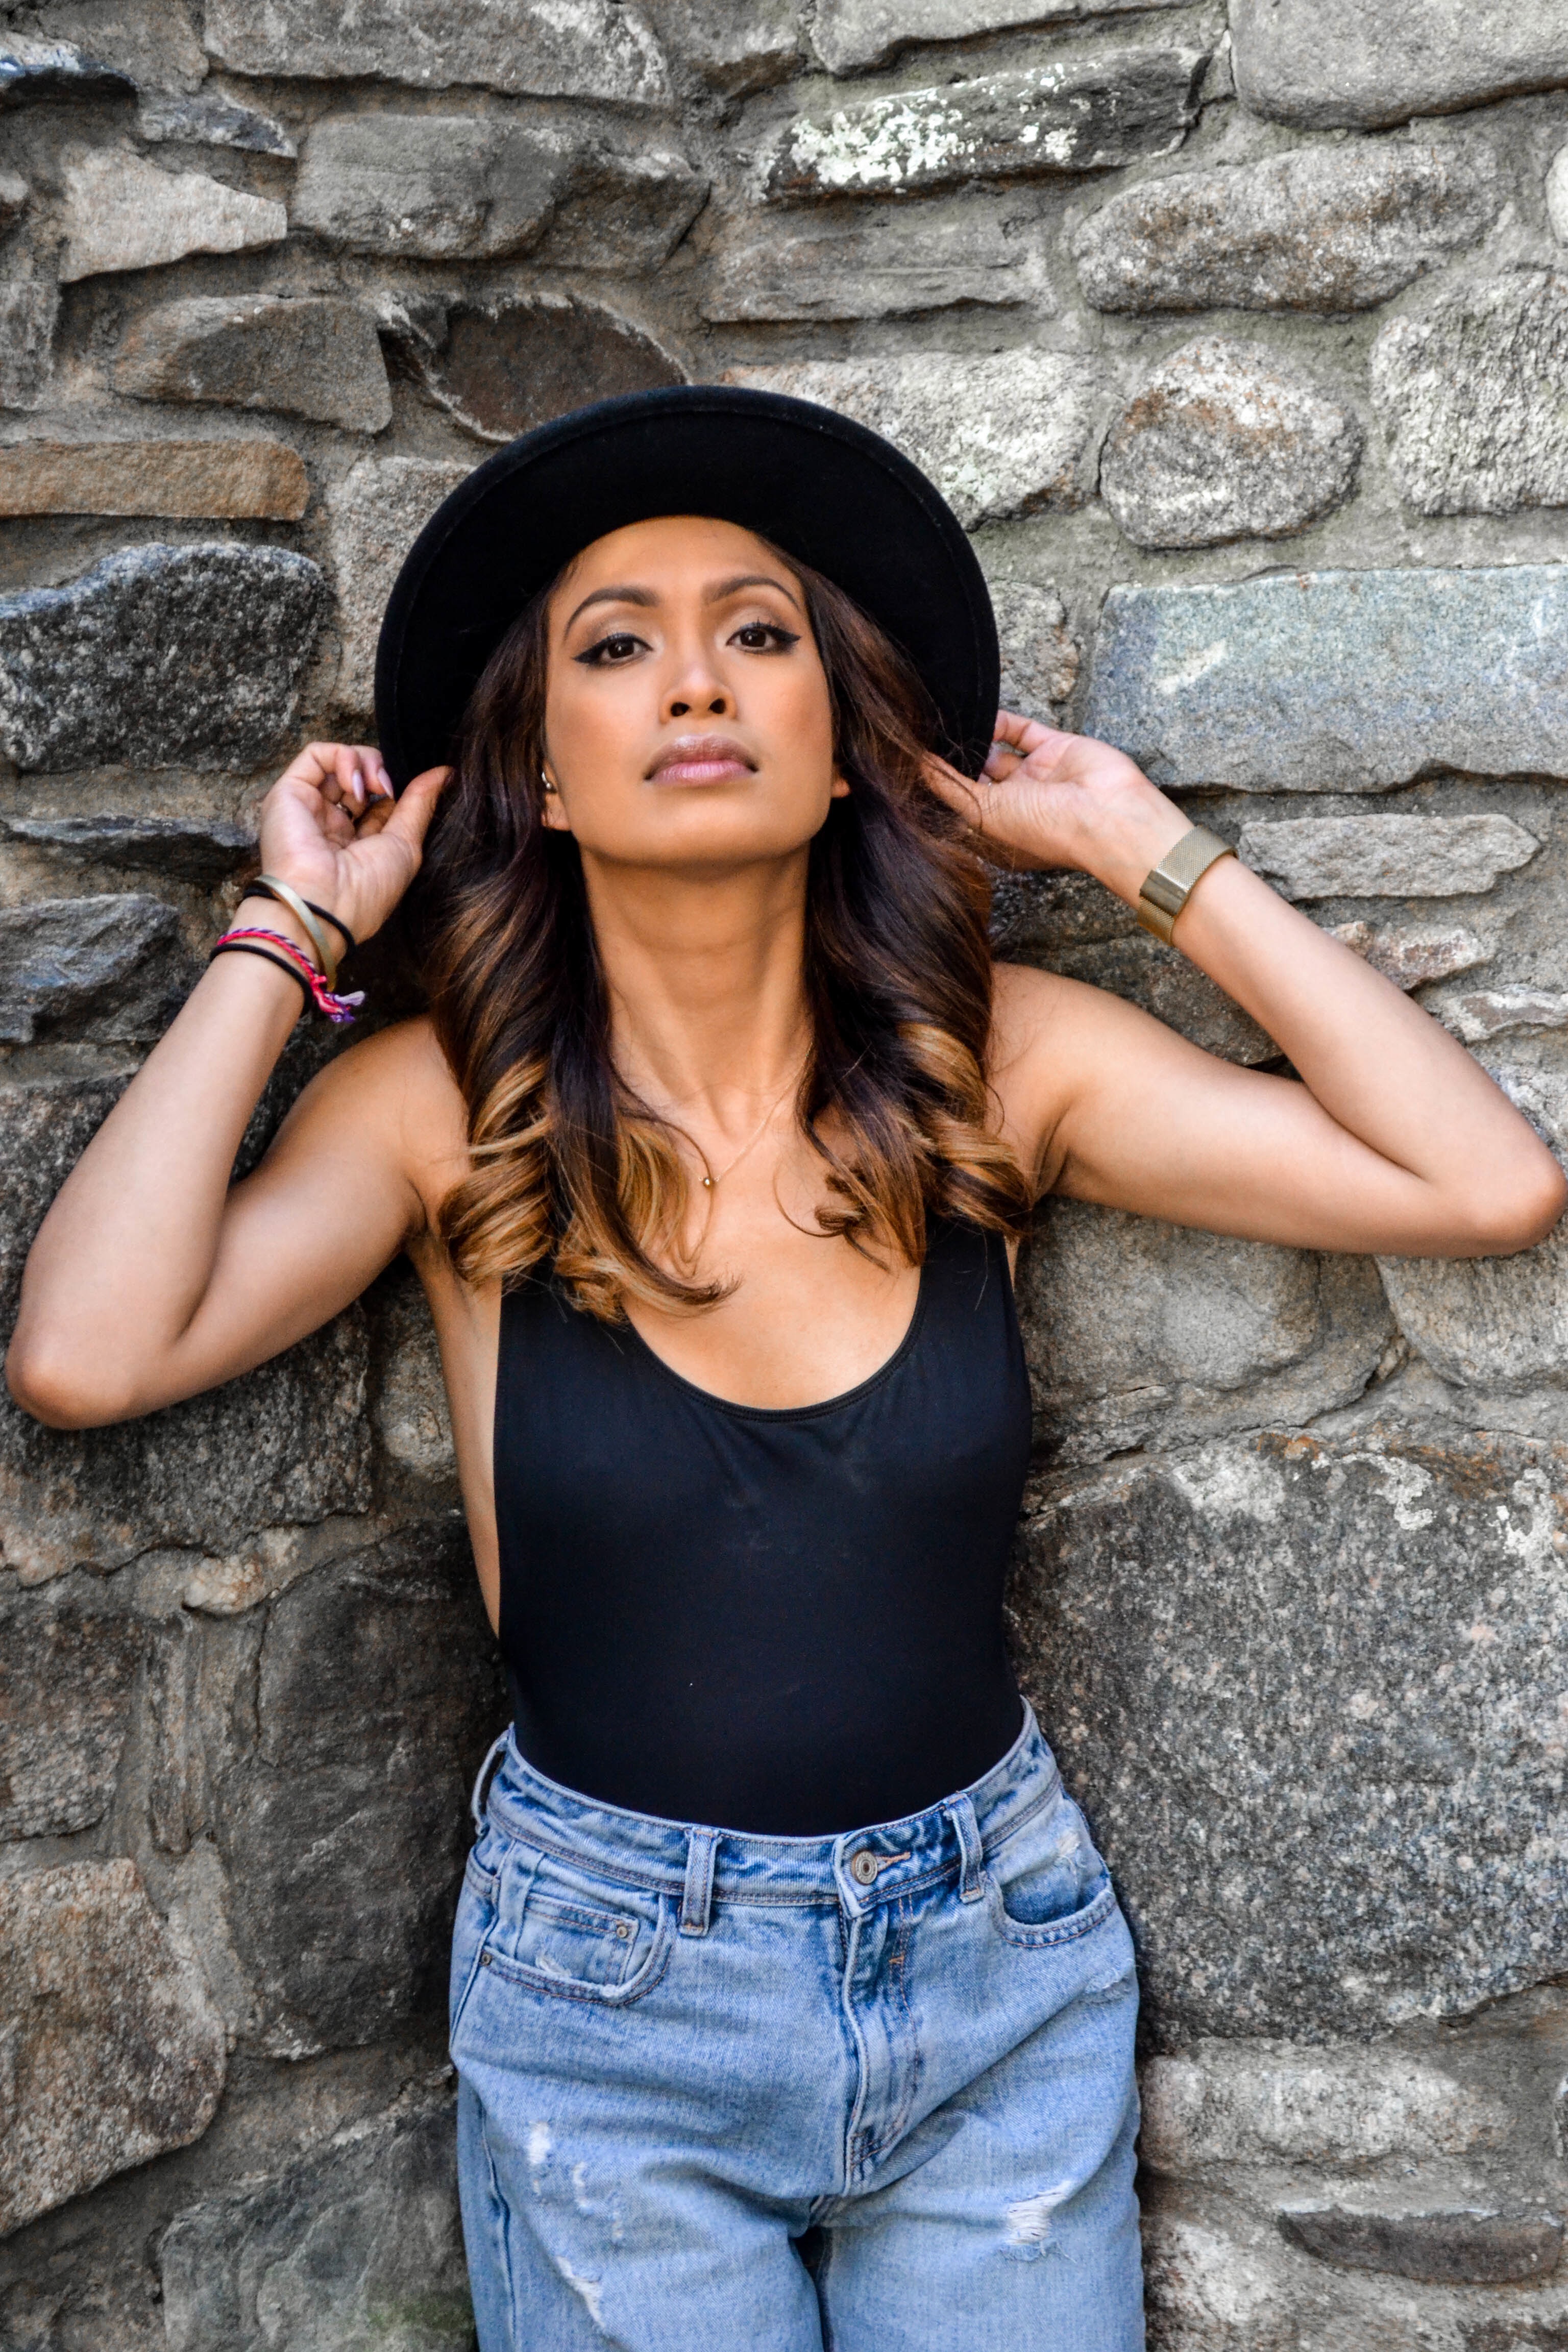
person, girl, woman, photography, trunk, leg, portrait, model, fashion, blue, lady, facial expression, smile, human body, dress, eye, photograph, beauty, abdomen, photo shoot, portrait photography